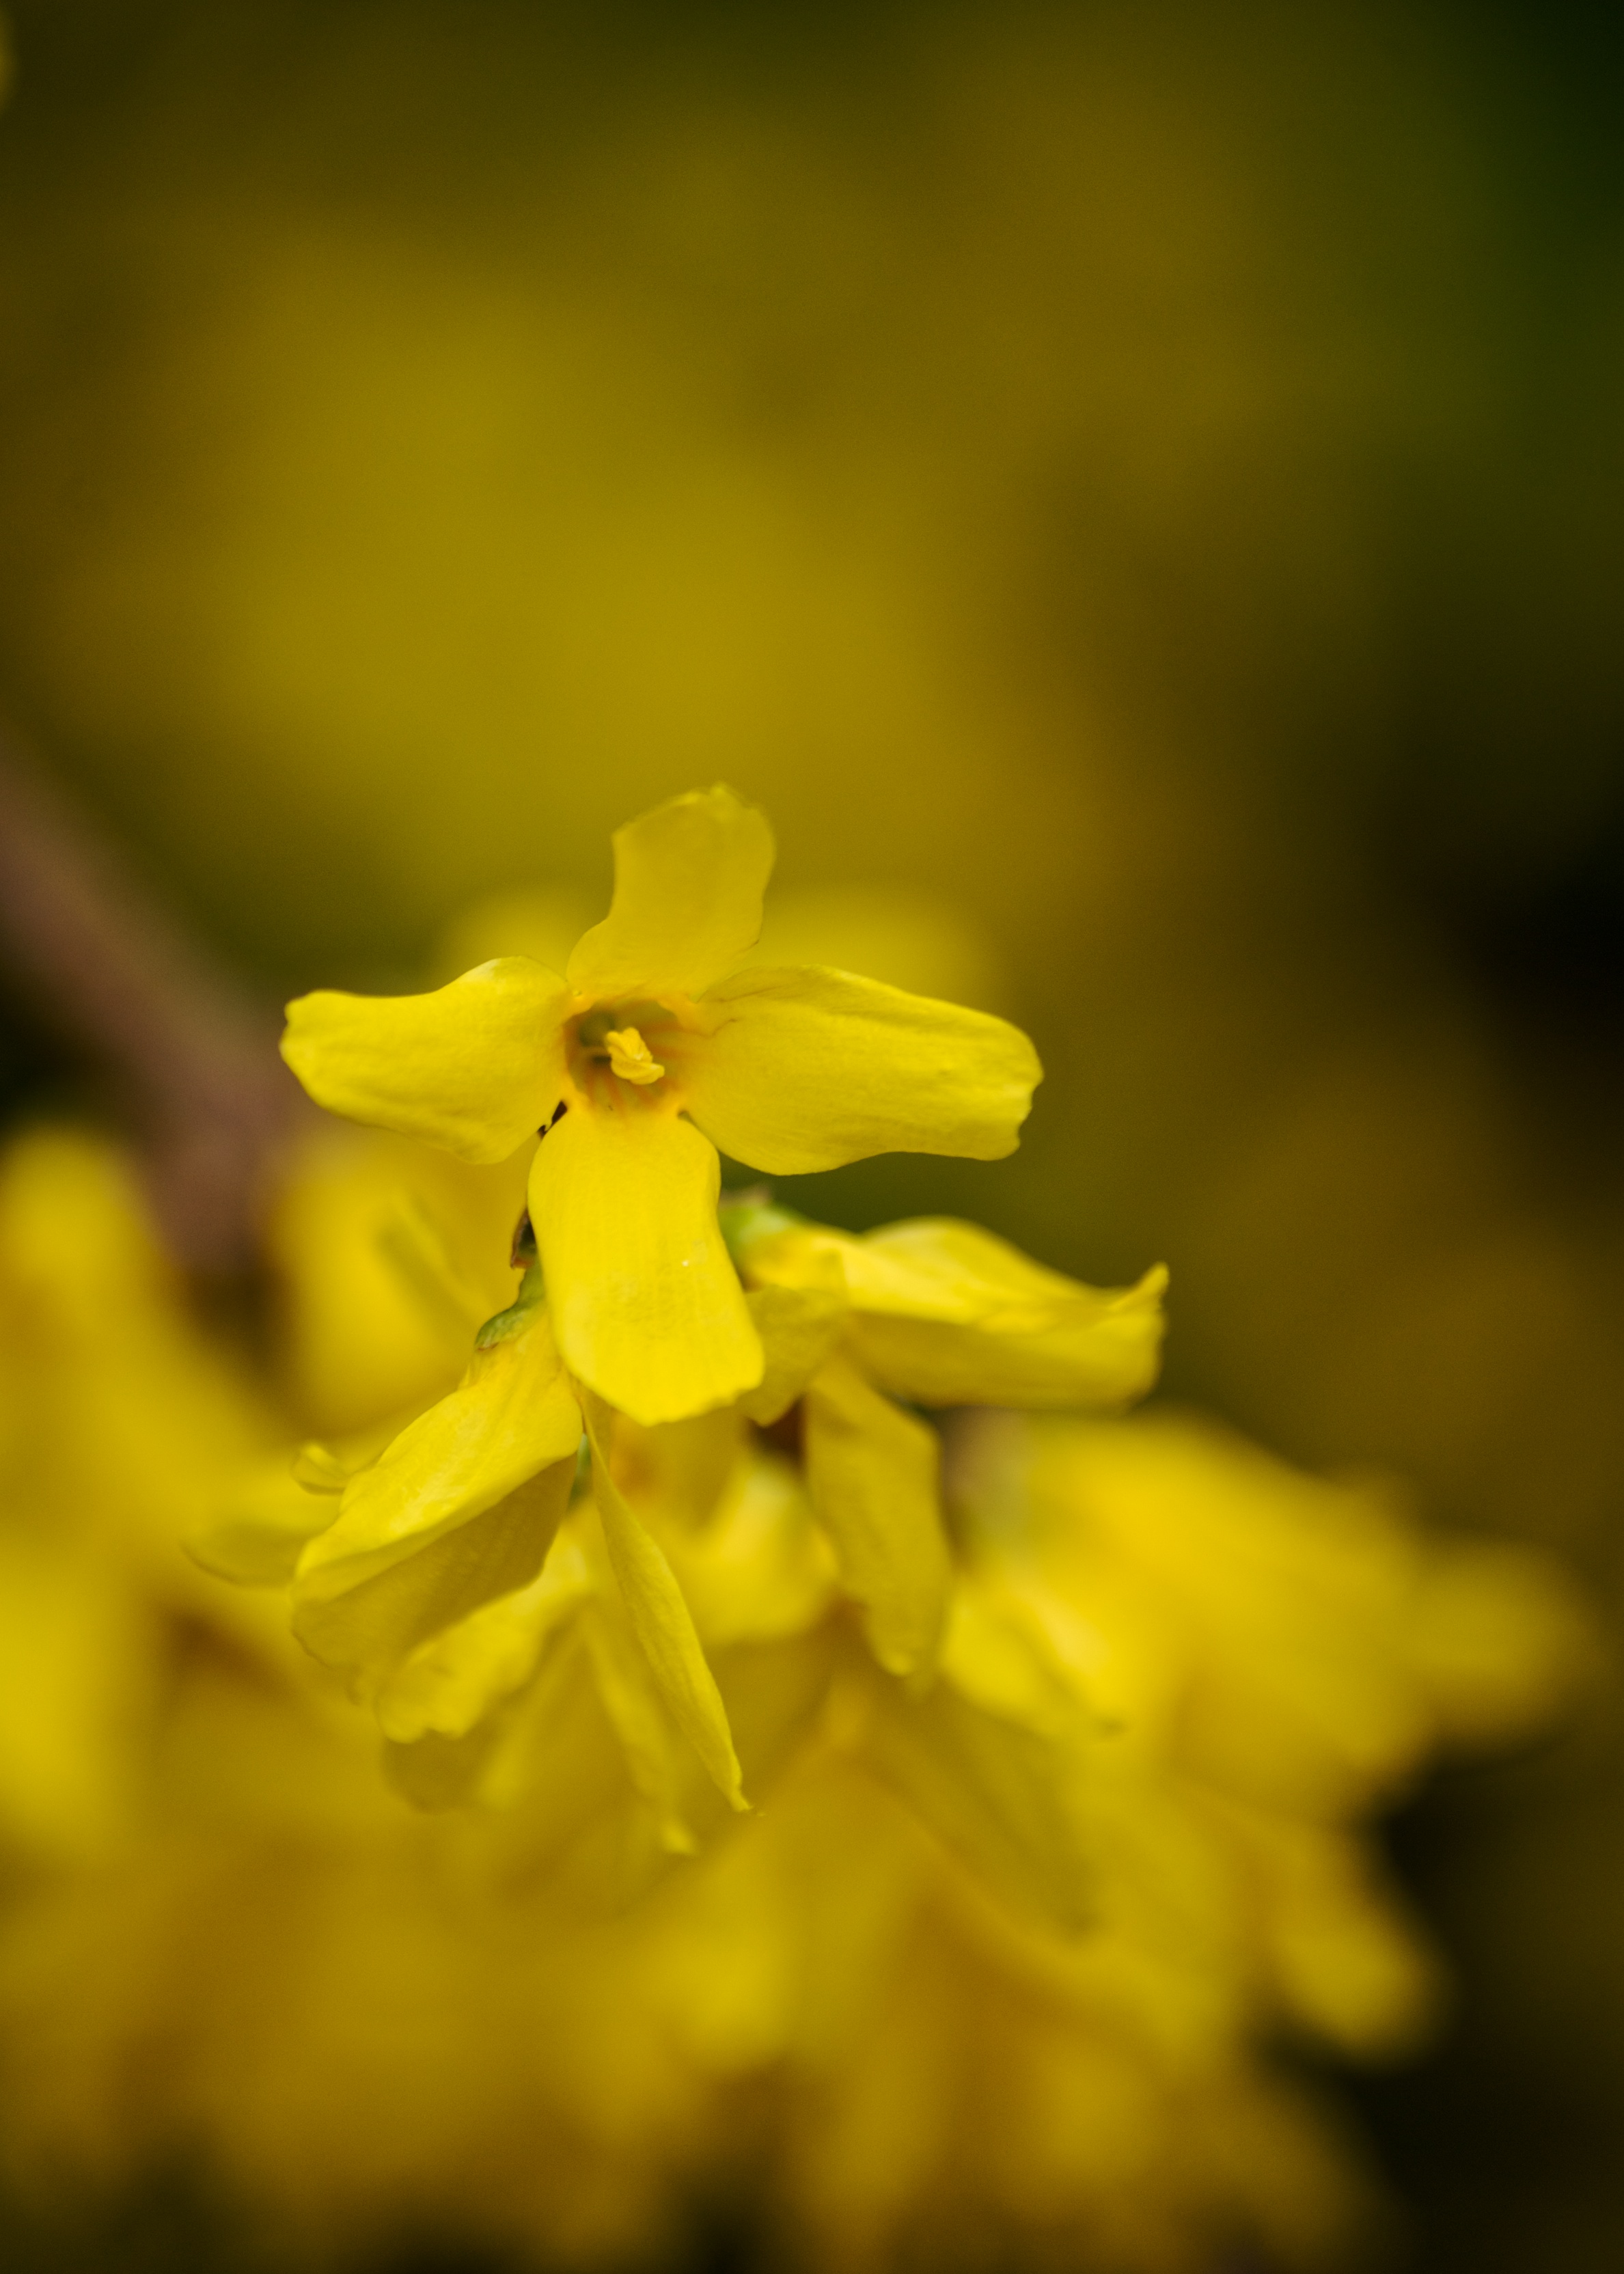
nature, blossom, plant, photography, stem, sunlight, leaf, flower, petal, green, macro, botany, yellow, closeup, flora, wildflower, close up, sony, sigma, dof, 70300mm, mellow, carpark, flowery, apsley, a100, macro photography, apsleytrainstation, flowering plant, plant stem, land plant